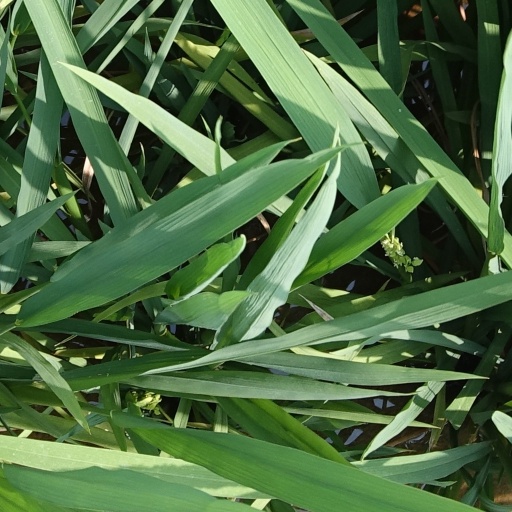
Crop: rice